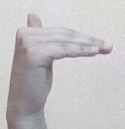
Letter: khaa